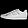
Label: Sneaker